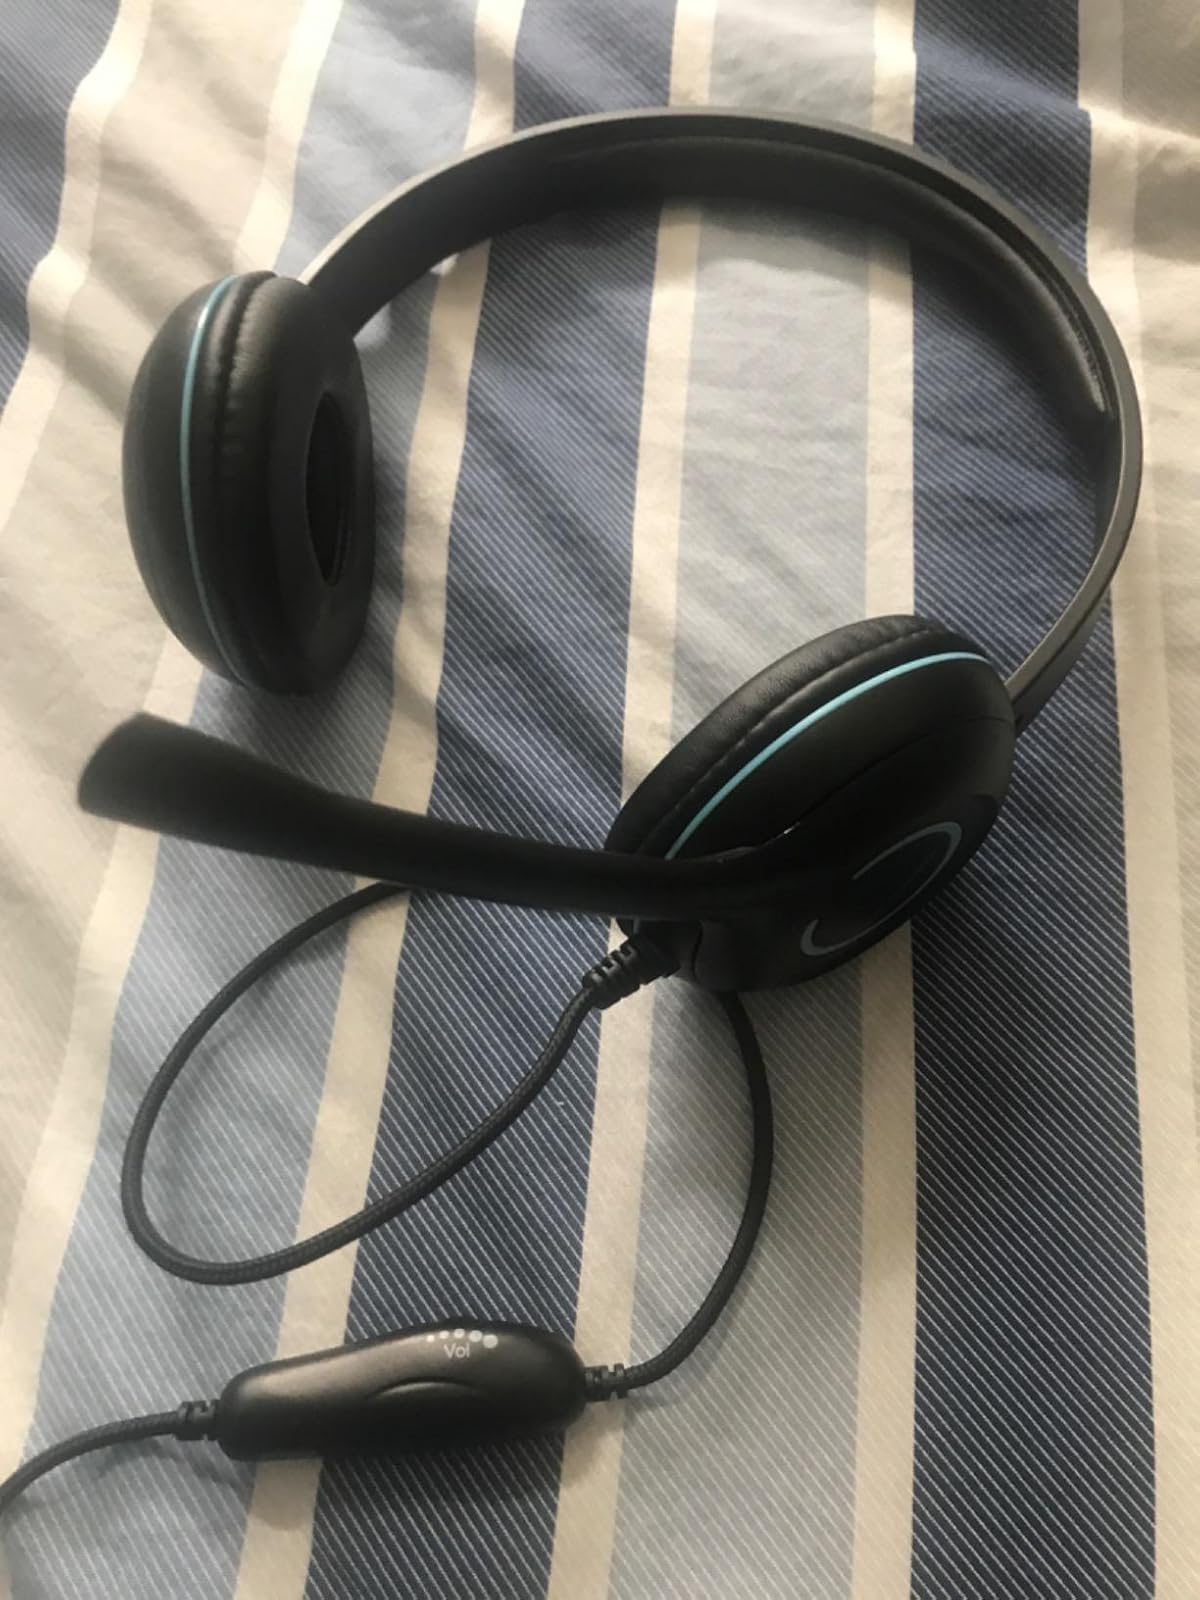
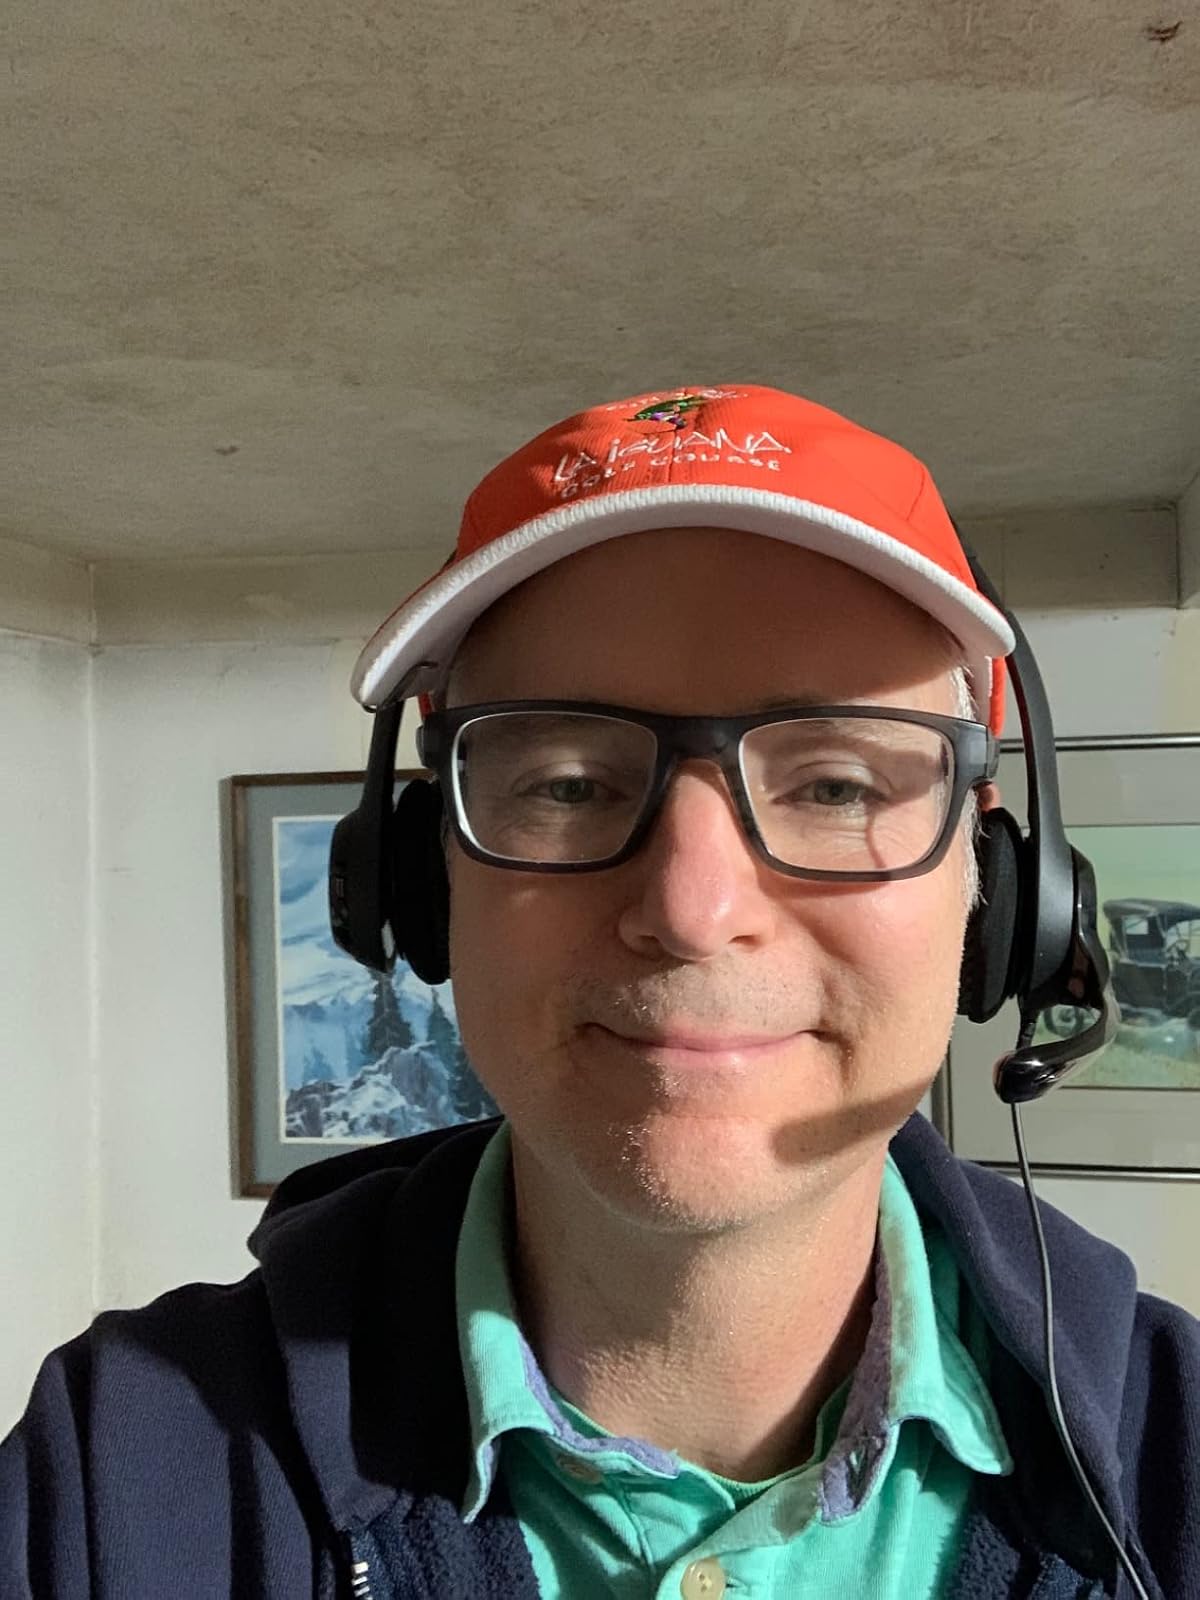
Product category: headphones
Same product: no